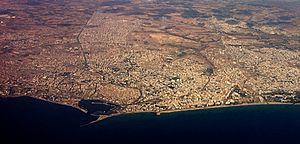
Image aérienne de la ville de Sousse
Sousse est une ville portuaire de l'Est de la Tunisie, située à 143 kilomètres au sud de Tunis, et ouverte sur le golfe d'Hammamet.